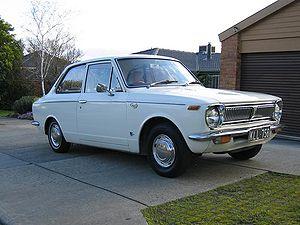
La Toyota Corolla E10 est une compacte produite par Toyota.